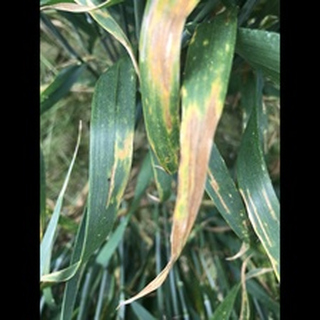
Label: wheat_septoria